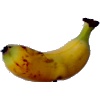
Label: Banana Lady Finger 1